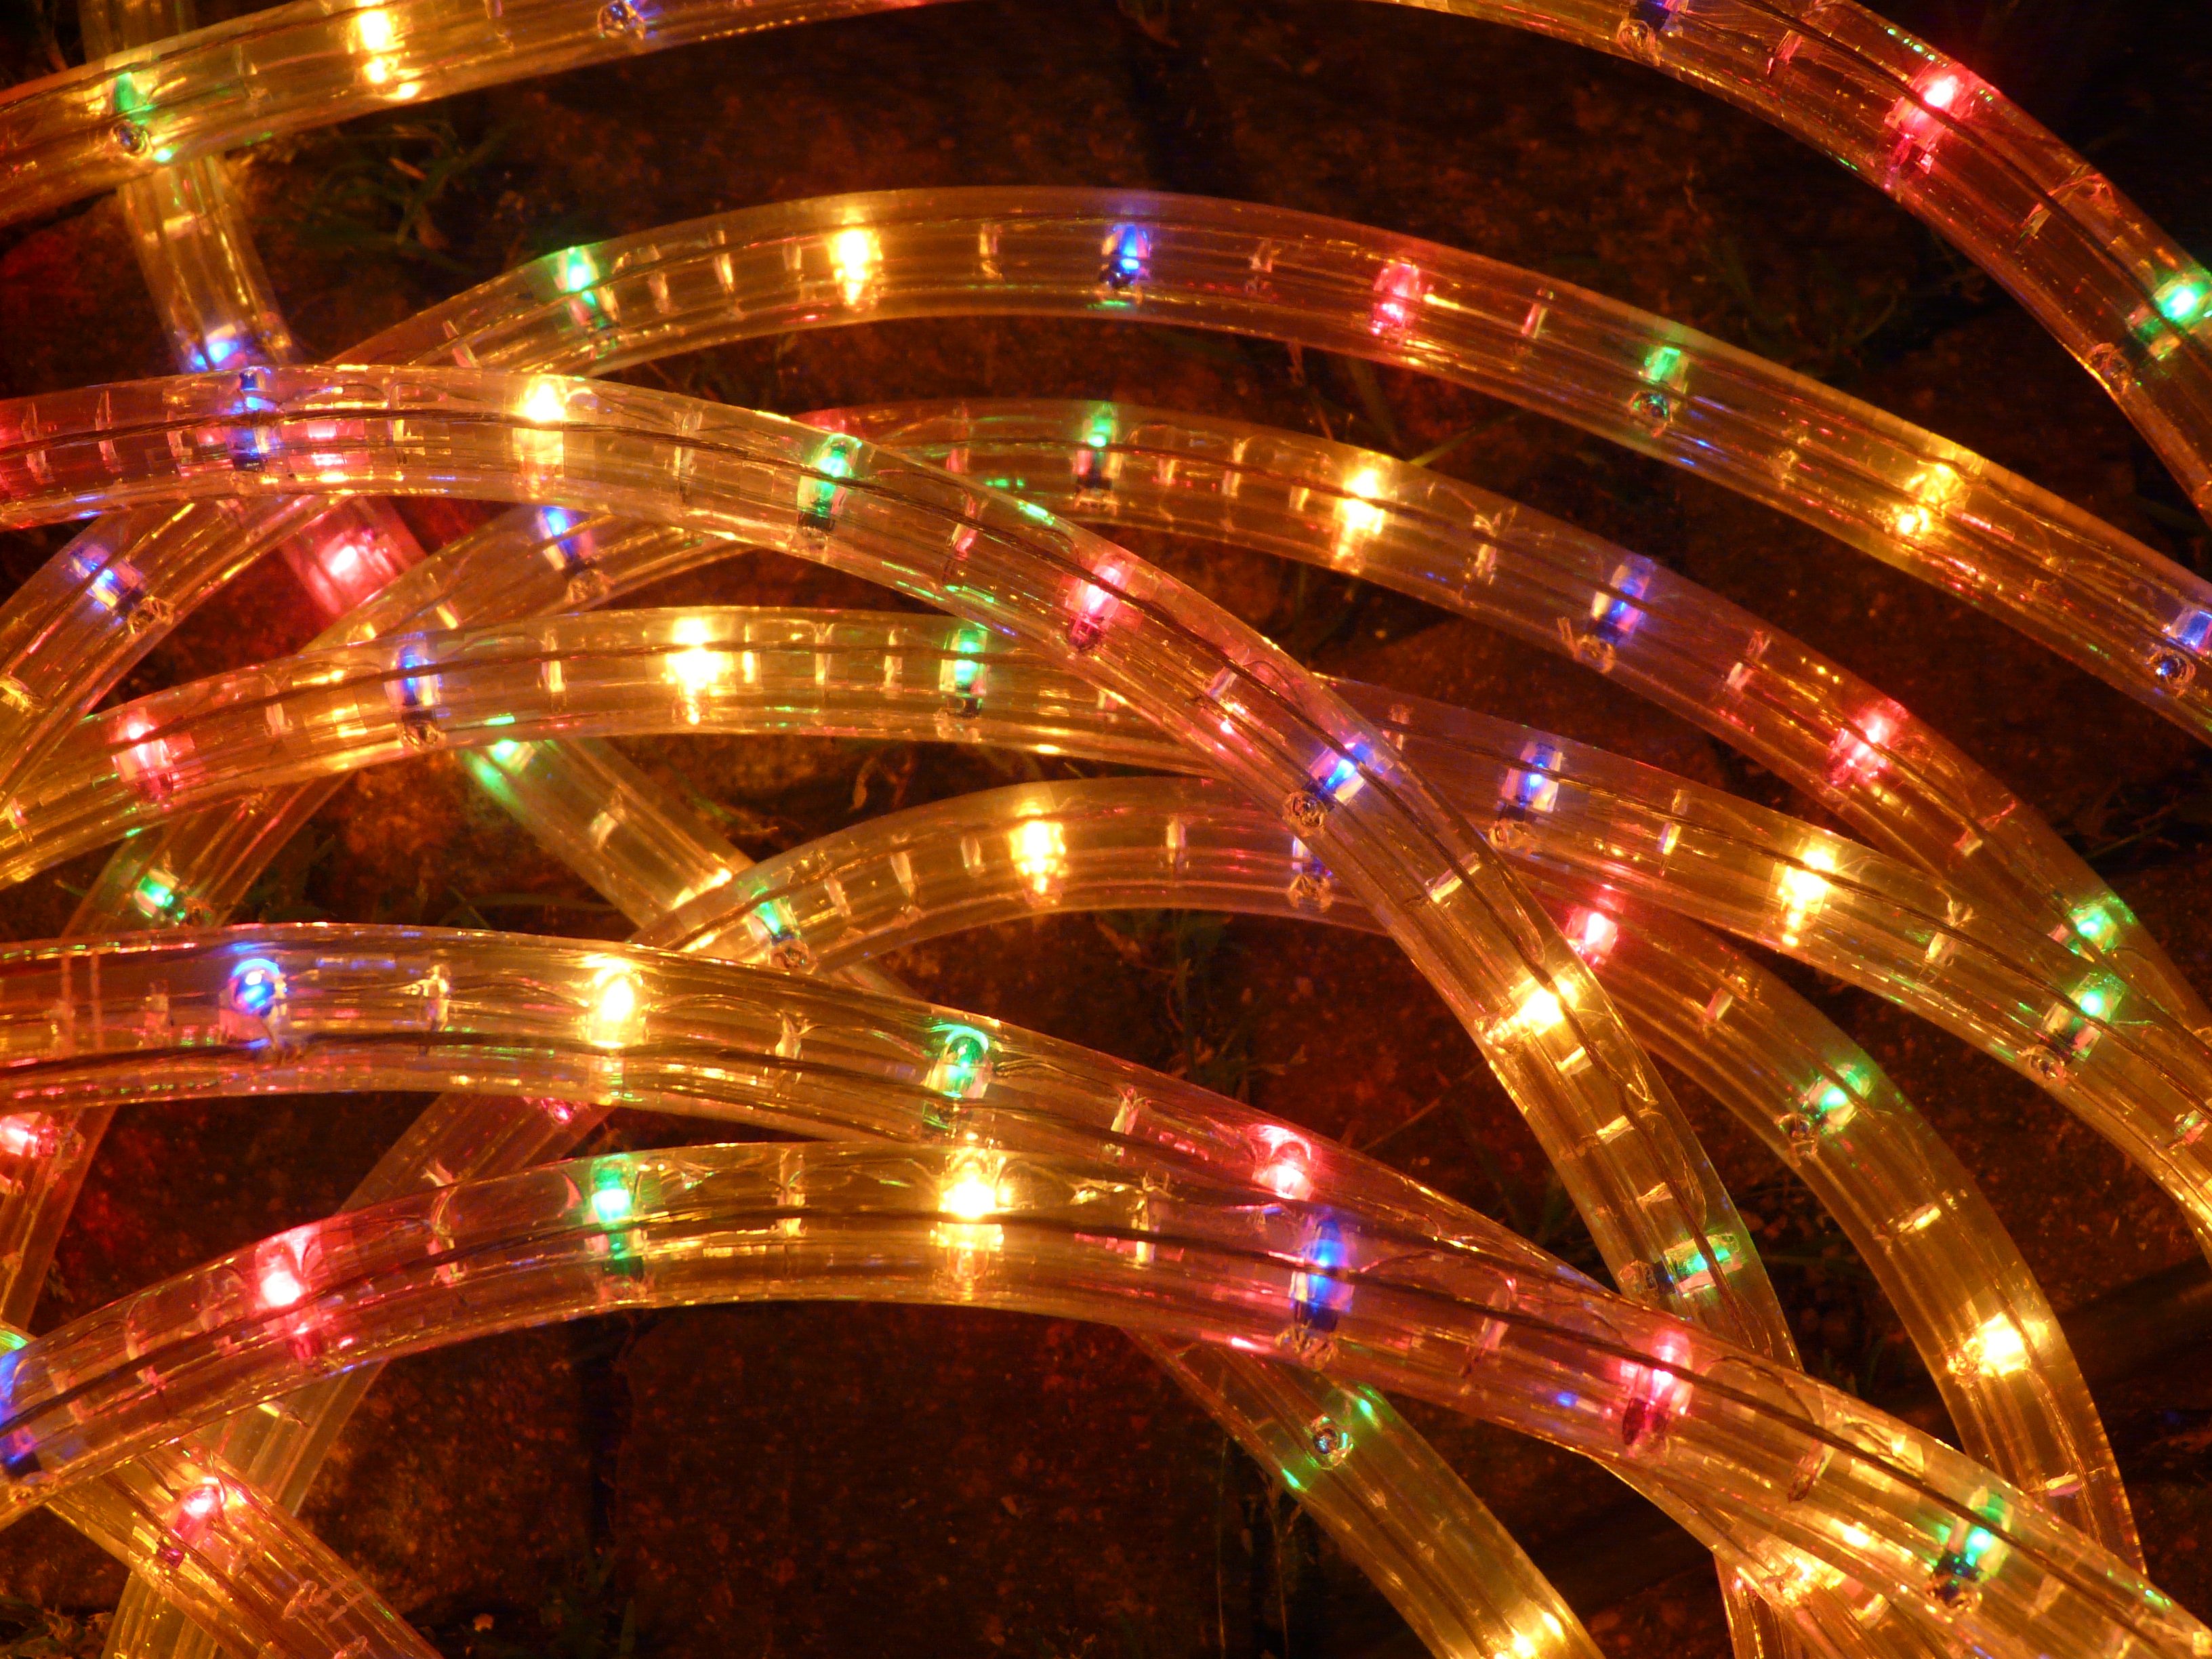
light, night, plastic, color, lamp, circle, celebrate, christmas decoration, festival, lights, party, shape, disco, lichterkette, christmas lights